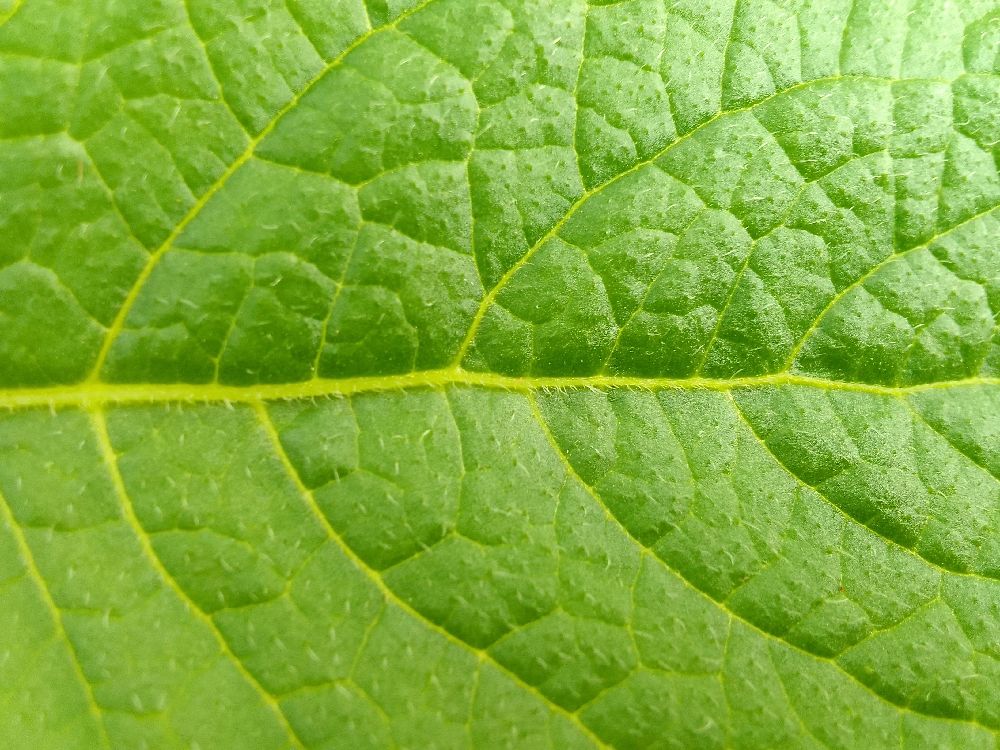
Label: Healthy